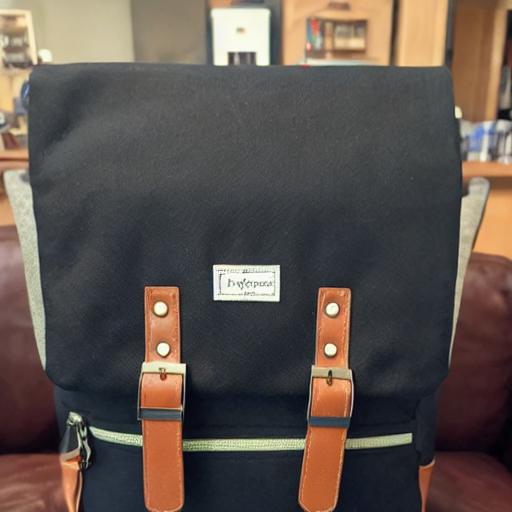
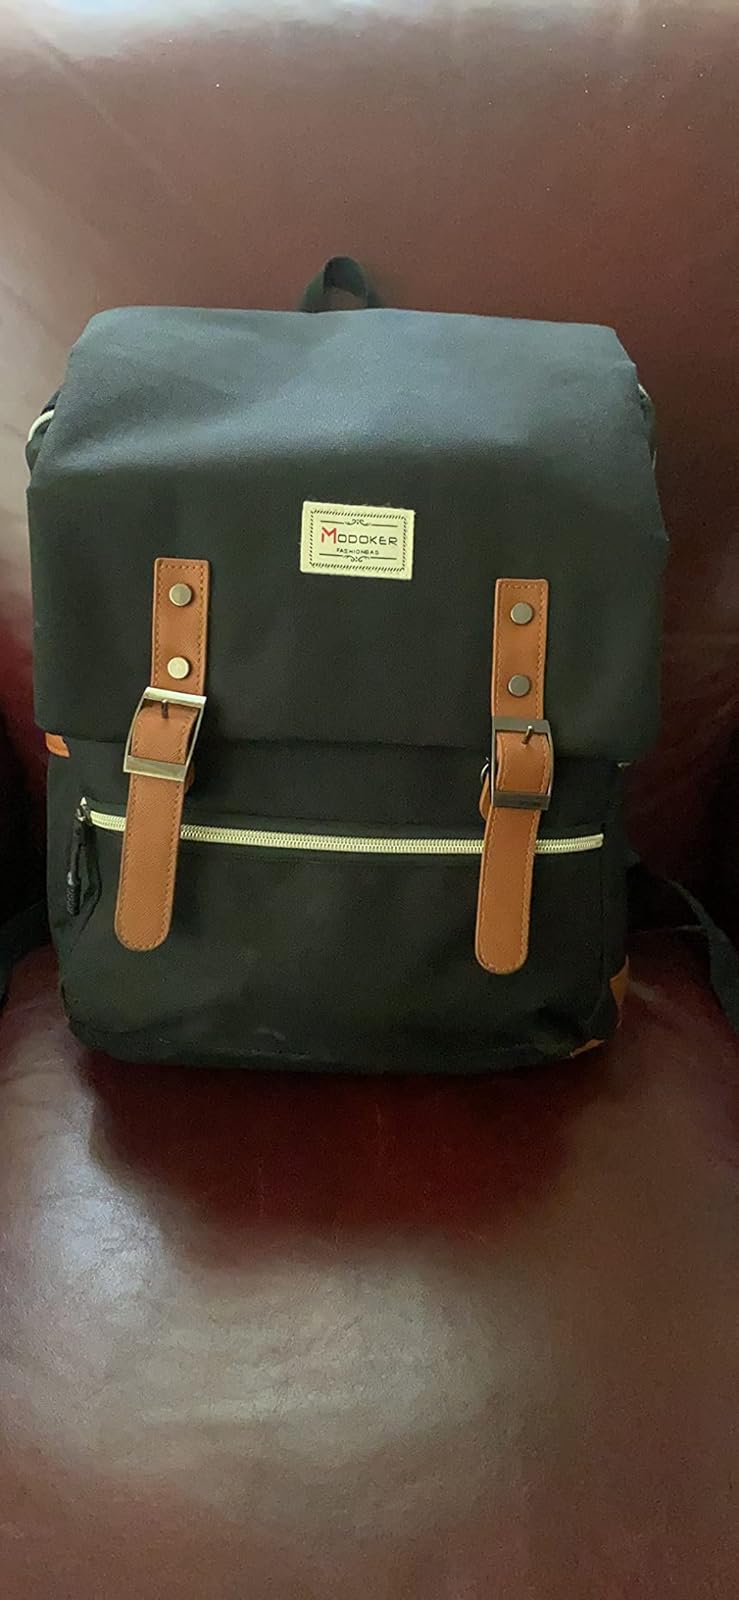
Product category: bag
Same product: no